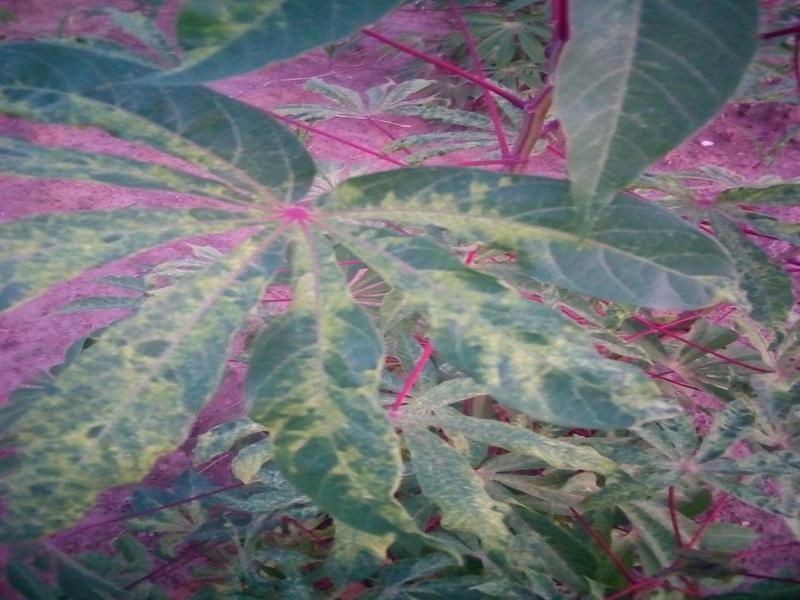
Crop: cassava
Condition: mosaic_disease